Lane control lights

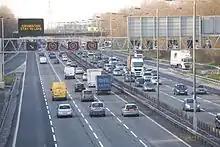
Lane control with speed limits used instead of arrows

Lane control lights are a specific type of traffic light used to manage traffic on a multi-way road or highway. Typically they allow or forbid traffic to use one or more of the available lanes by the use of Green lights or arrows (to permit) or by red lights or crosses (to prohibit). When used, they are usually repeated at regular distances to provide a continuous reminder of the lane status to drivers.